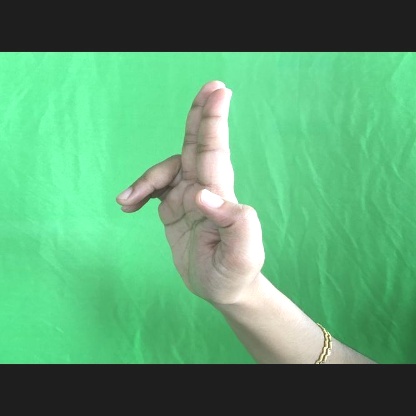
Mudra: Ardhapathaka